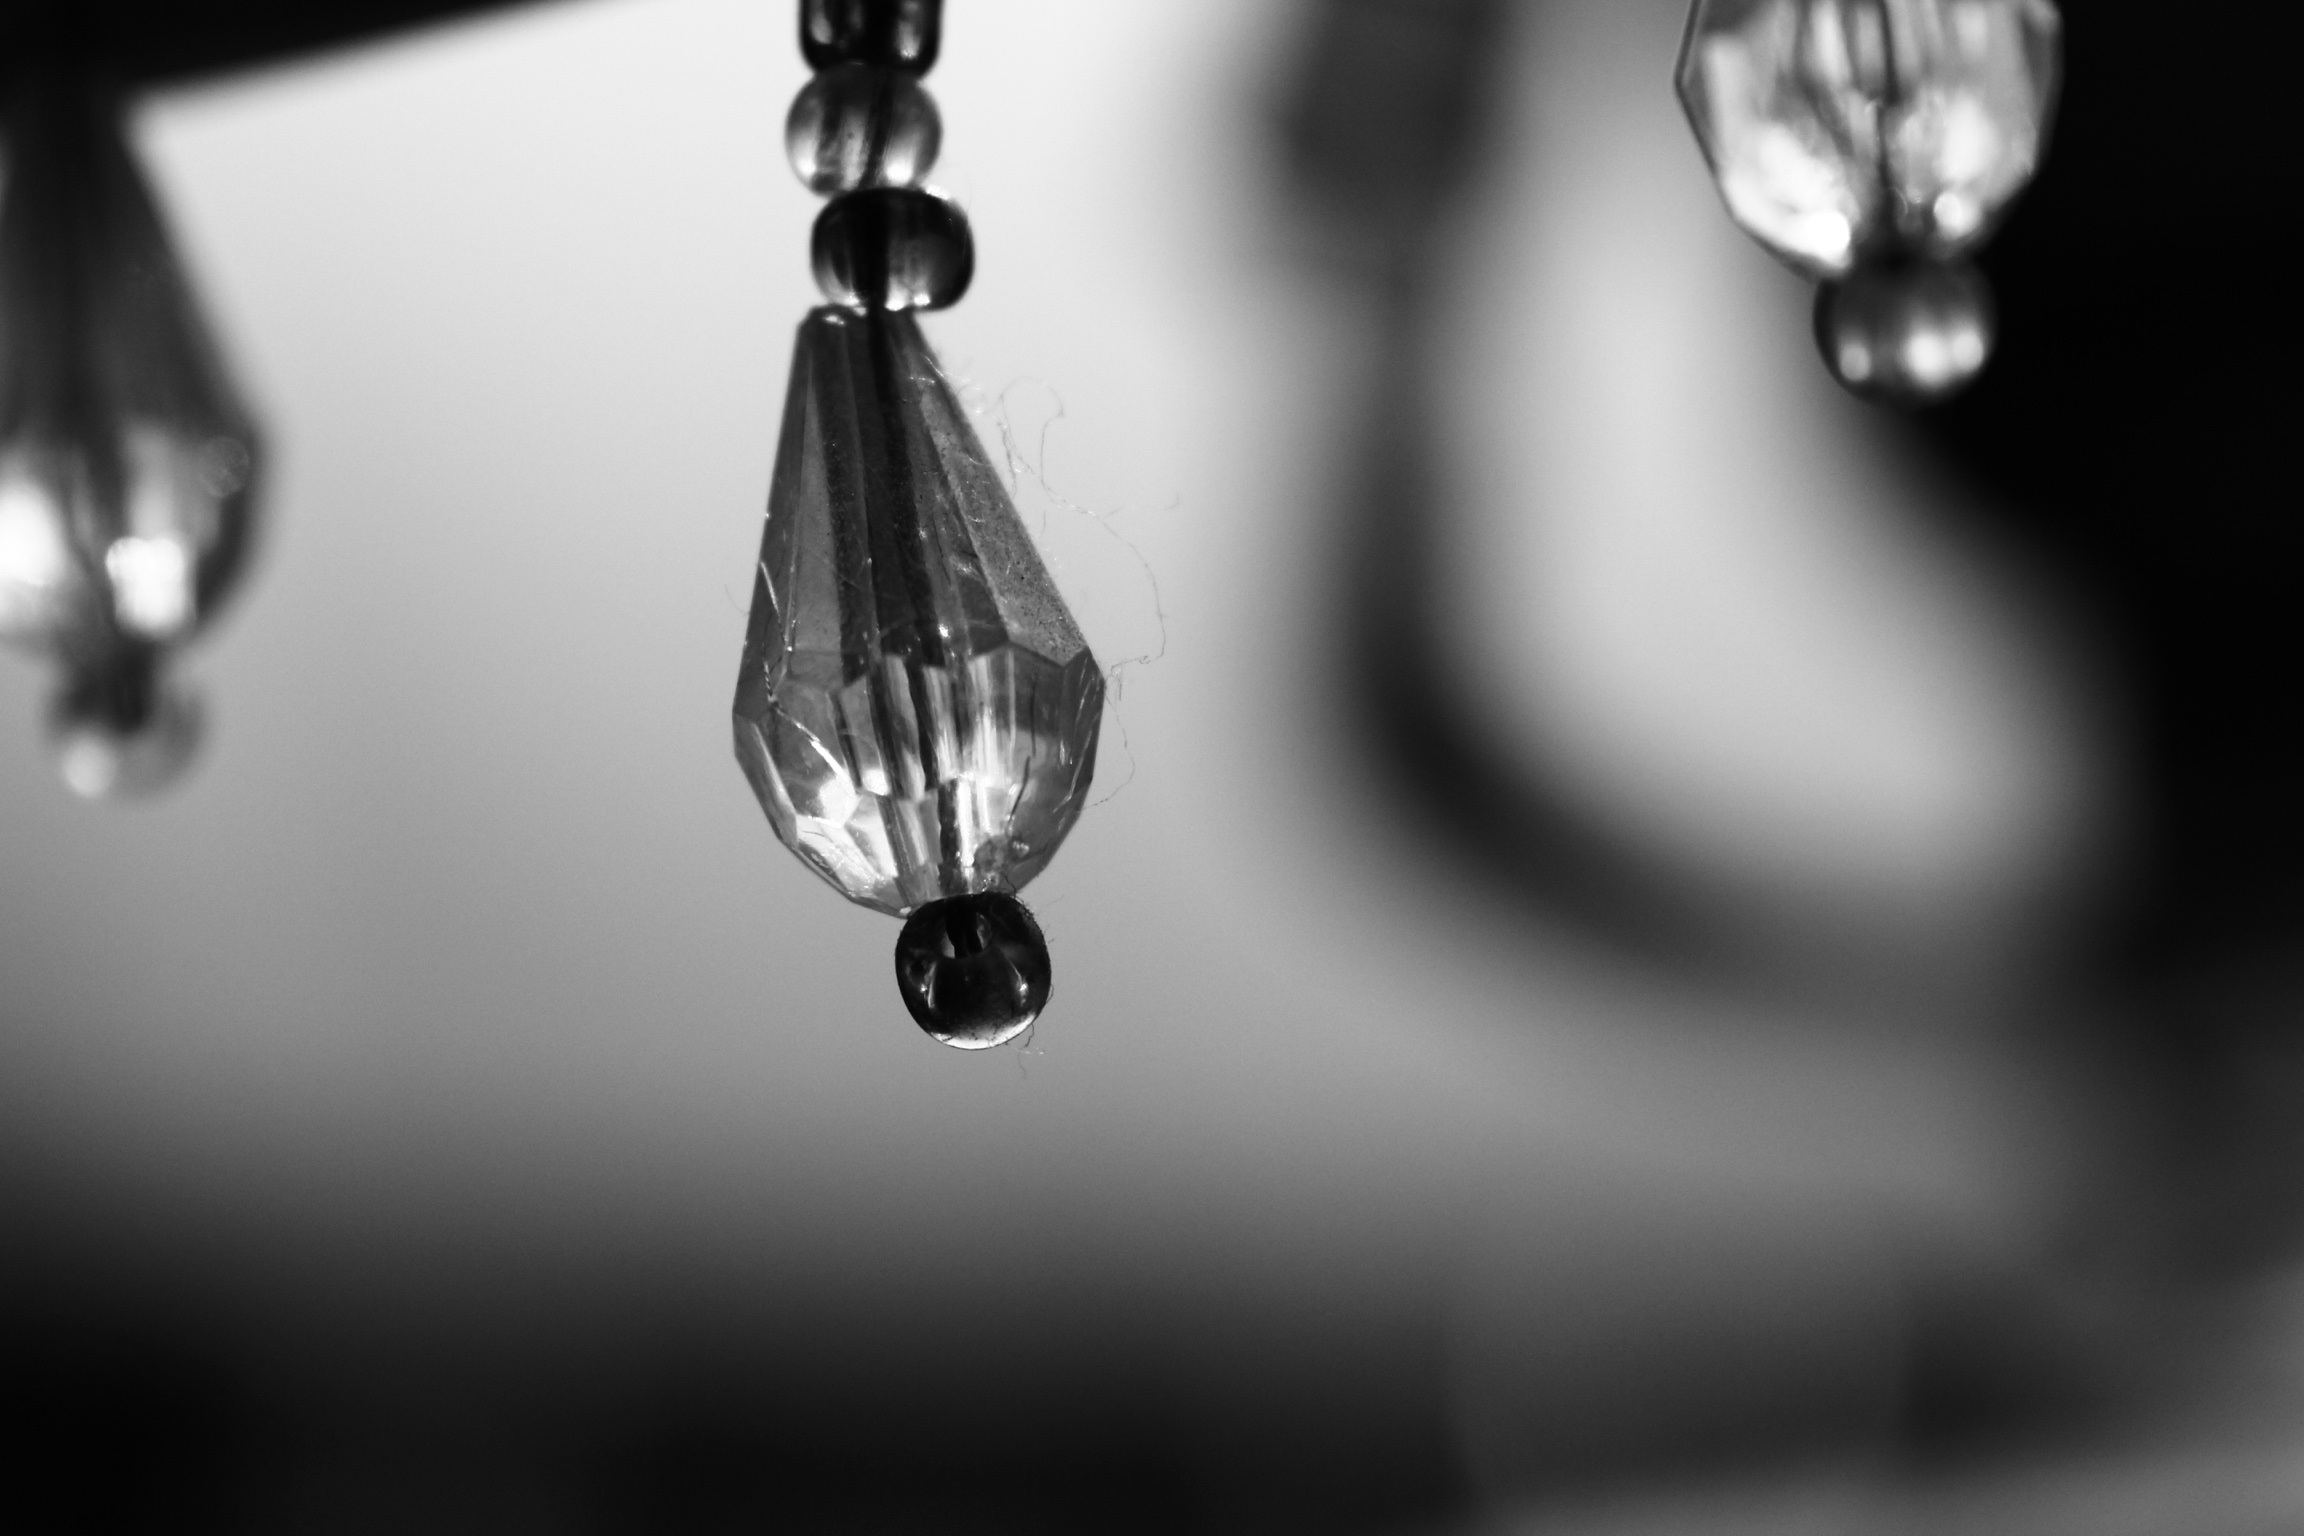
drop, light, black and white, white, photography, glass, reflection, darkness, black, monochrome, lighting, close up, macro photography, still life photography, monochrome photography